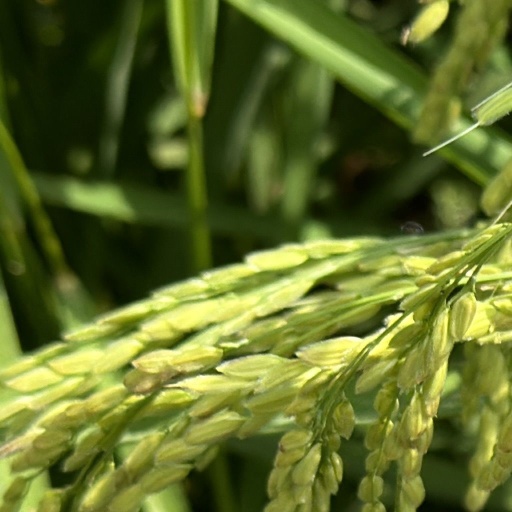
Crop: rice